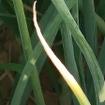
Crop: Onion
Condition: fusarium-d